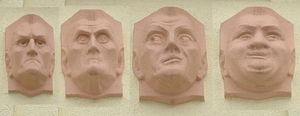
Les quatre tempéraments - (G-D) colérique, mélancolique, sanguin et flegmatique. Situés sur le mur d'une maison à l'angle de Am Dornbusch et Eschersheimer Landstraße à Dornbusch, Frankfurt am Main, Allemagne. Artiste inconnu. L'image est composée de quatre gros-plans.
La Maison d'Âpre-Vent, Bleak House en anglais, publié entre mars 1852 et septembre 1853, est, avec plus de soixante personnages, l'un des plus peuplés des romans de Charles Dickens.